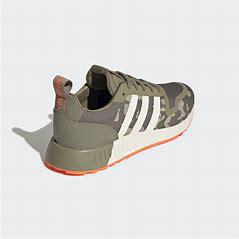
Brand: Adidas
Model: Multix